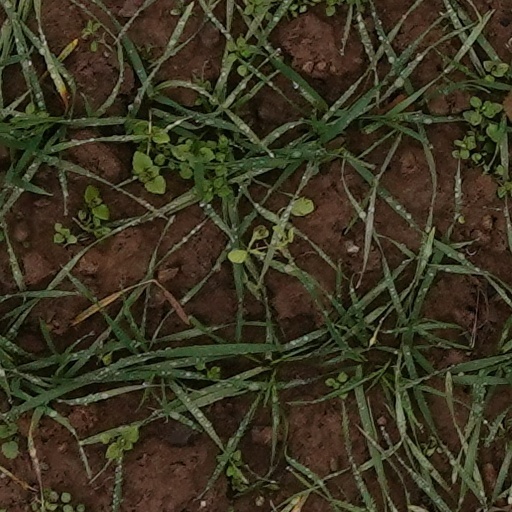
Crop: wheat